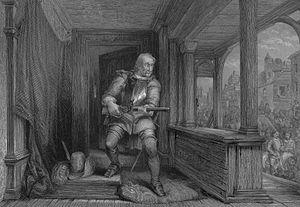
James Hamilton de Bothwellhaugh est un partisan de Marie Stuart qui a assassiné James Stewart, 1ᵉʳ comte de Moray, régent d'Écosse, en janvier 1570.